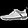
Label: Sneaker